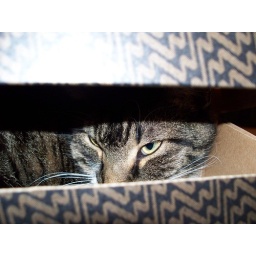
Pooh in the shoe box